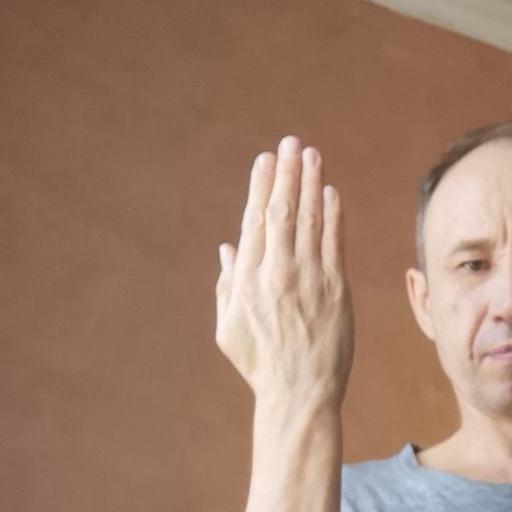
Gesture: stop_inverted